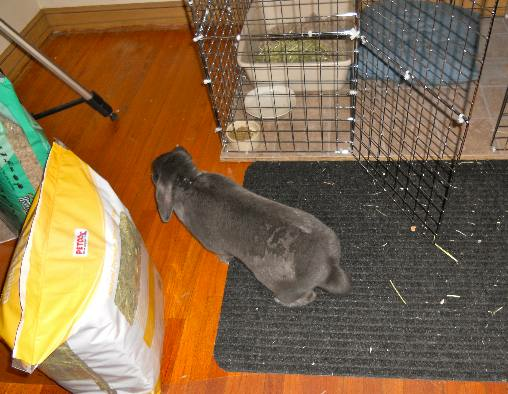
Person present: No